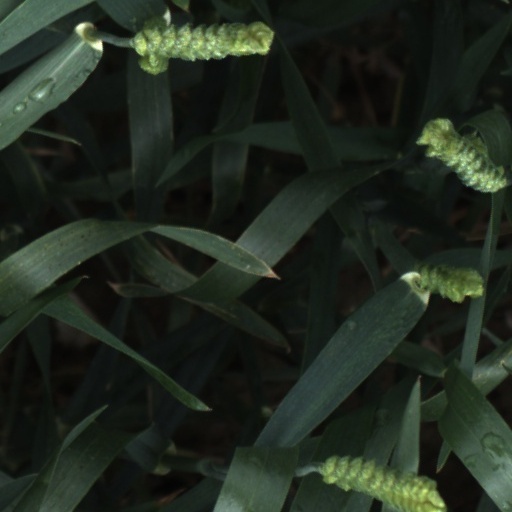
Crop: wheat